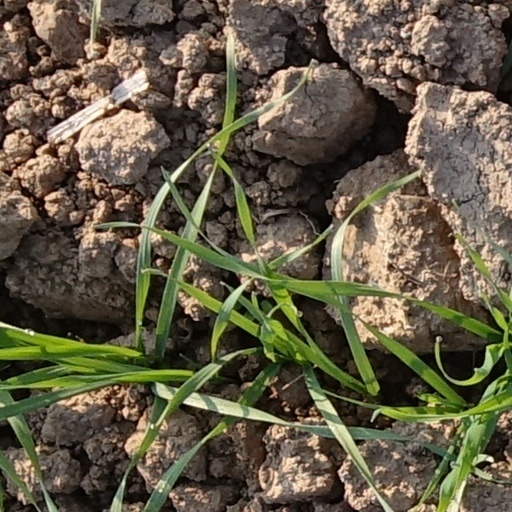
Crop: wheat